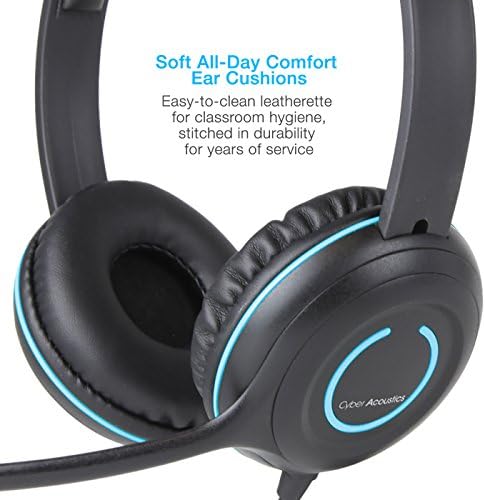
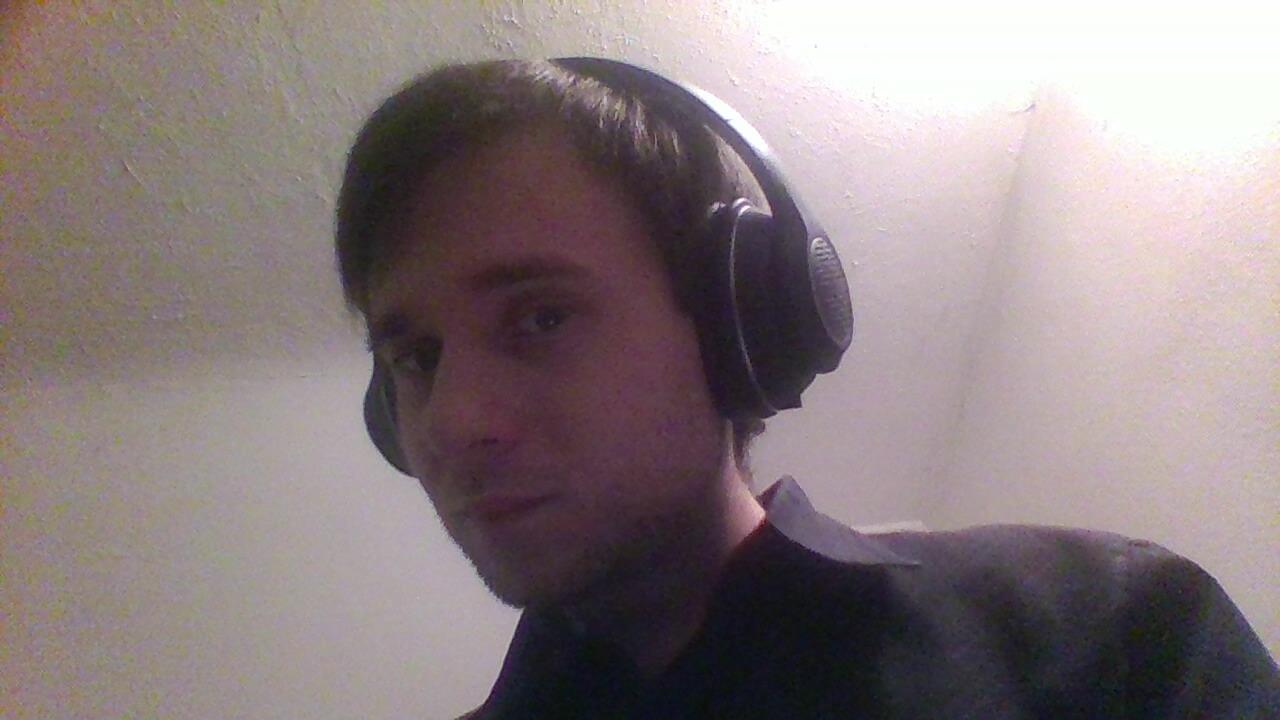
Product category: headphones
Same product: no